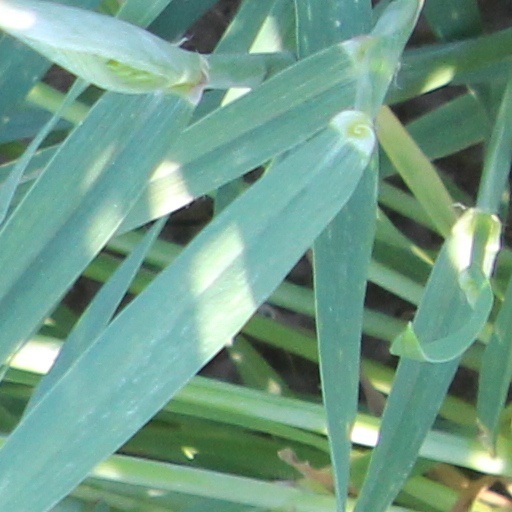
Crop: wheat